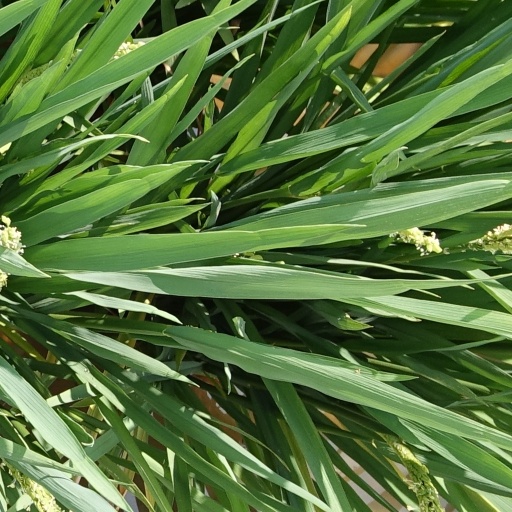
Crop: rice